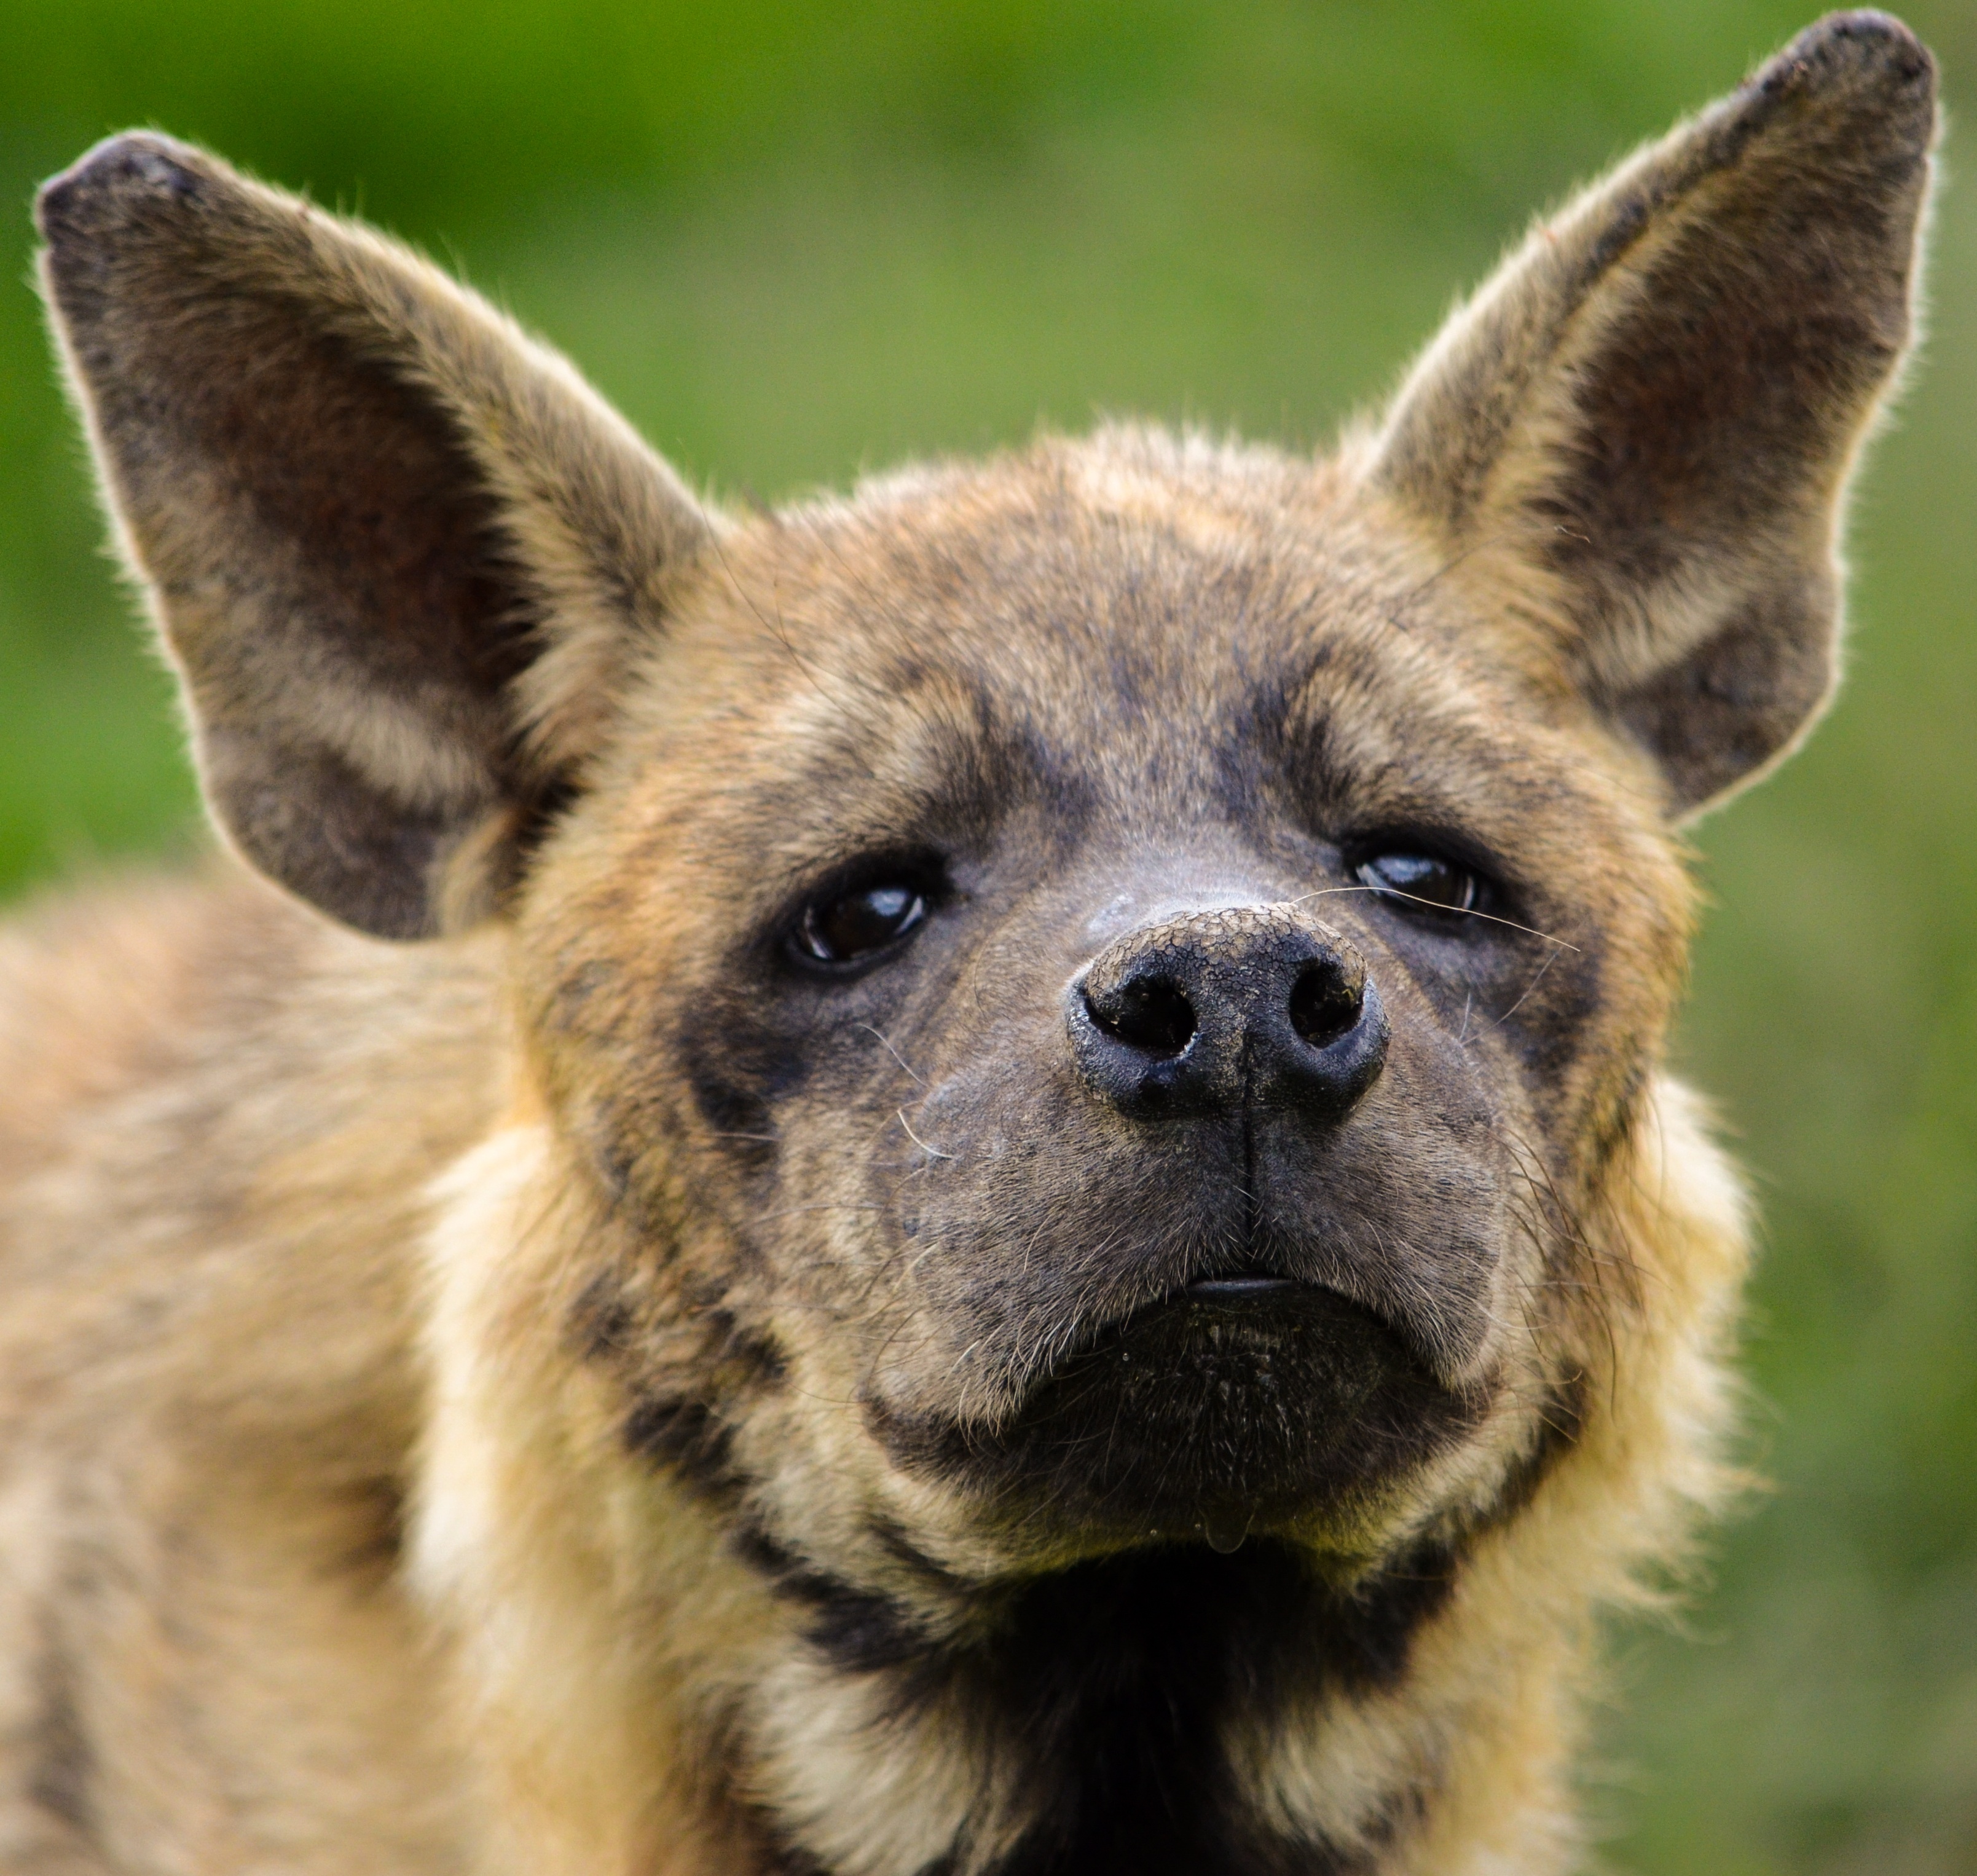
nature, animal, wildlife, mammal, fauna, snout, vertebrate, marsupial, hyena, animal world, dog breed, australian cattle dog, dog like mammal, dog breed group, dhole, lycaon pictus